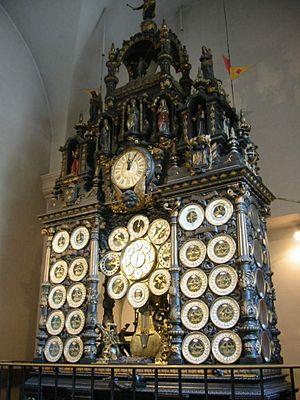
Horloge astronomique de l'église St Jean à Besancon
Cet article recense les horloges astronomiques et astrolabiques de France. La plupart d'entre-elles indiquent les phases de la lune.
Auguste-Lucien Vérité est un horloger français, de Beauvais en Picardie. Il a fabriqué notamment deux horloges astronomiques monumentales.
La cathédrale Saint-Jean est une église, basilique et cathédrale carolingienne franc-comtoise à Besançon, construite dès le IIIᵉ siècle puis reconstruite plusieurs fois, notamment au IXᵉ siècle et au XIᵉ siècle ; elle comprend des parties romanes, gothiques et baroques. L'édifice est l'un des rares en France à comprendre deux chœurs opposés ; il recèle une trentaine de tableaux classés aux monuments historiques, une horloge astronomique considérée comme un chef-d'œuvre du genre, ainsi que « la Rose de Saint-Jean », un autel circulaire datant du XIᵉ siècle et entièrement réalisé dans du marbre blanc.
L'histoire de l'horlogerie à Besançon commence significativement à partir de la fin du XVIIIᵉ siècle, lorsque des horlogers suisses installèrent dans la capitale comtoise les premiers ateliers. Puis petit à petit des Bisontins prennent part à cette fièvre horlogère, et firent définitivement de Besançon la Capitale française de l'horlogerie lors de l'Exposition internationale de 1860, qui s'est tenue place Labourey. La ville produit jusqu'à 90 % des montres françaises en 1880, et malgré une crise dans les années 1890 et 1900, le secteur horloger se relève et poursuit sa croissance. La cité garde un rôle prépondérant dans l'horlogerie jusqu'à la crise des années 1930 et se reprend avant la Seconde Guerre mondiale, mais le secteur a diminué sa part d'activité de manière non négligeable après la fin de ce conflit. Puis les années 1970 vont mettre fin à cette épopée mythique, les grandes entreprises étant en crise à la suite du choc pétrolier.
L'Horloge astronomique de la cathédrale Saint-Jean de Besançon est une horloge astronomique considérée comme un chef-d'œuvre du genre, construite par Auguste-Lucien Vérité au XIXᵉ siècle. Elle fait suite à l'horloge astronomique de Constant Flavien Bernardin, construite vers 1850-1855, au fonctionnement compliqué et défectueux, disparue vers 1860.